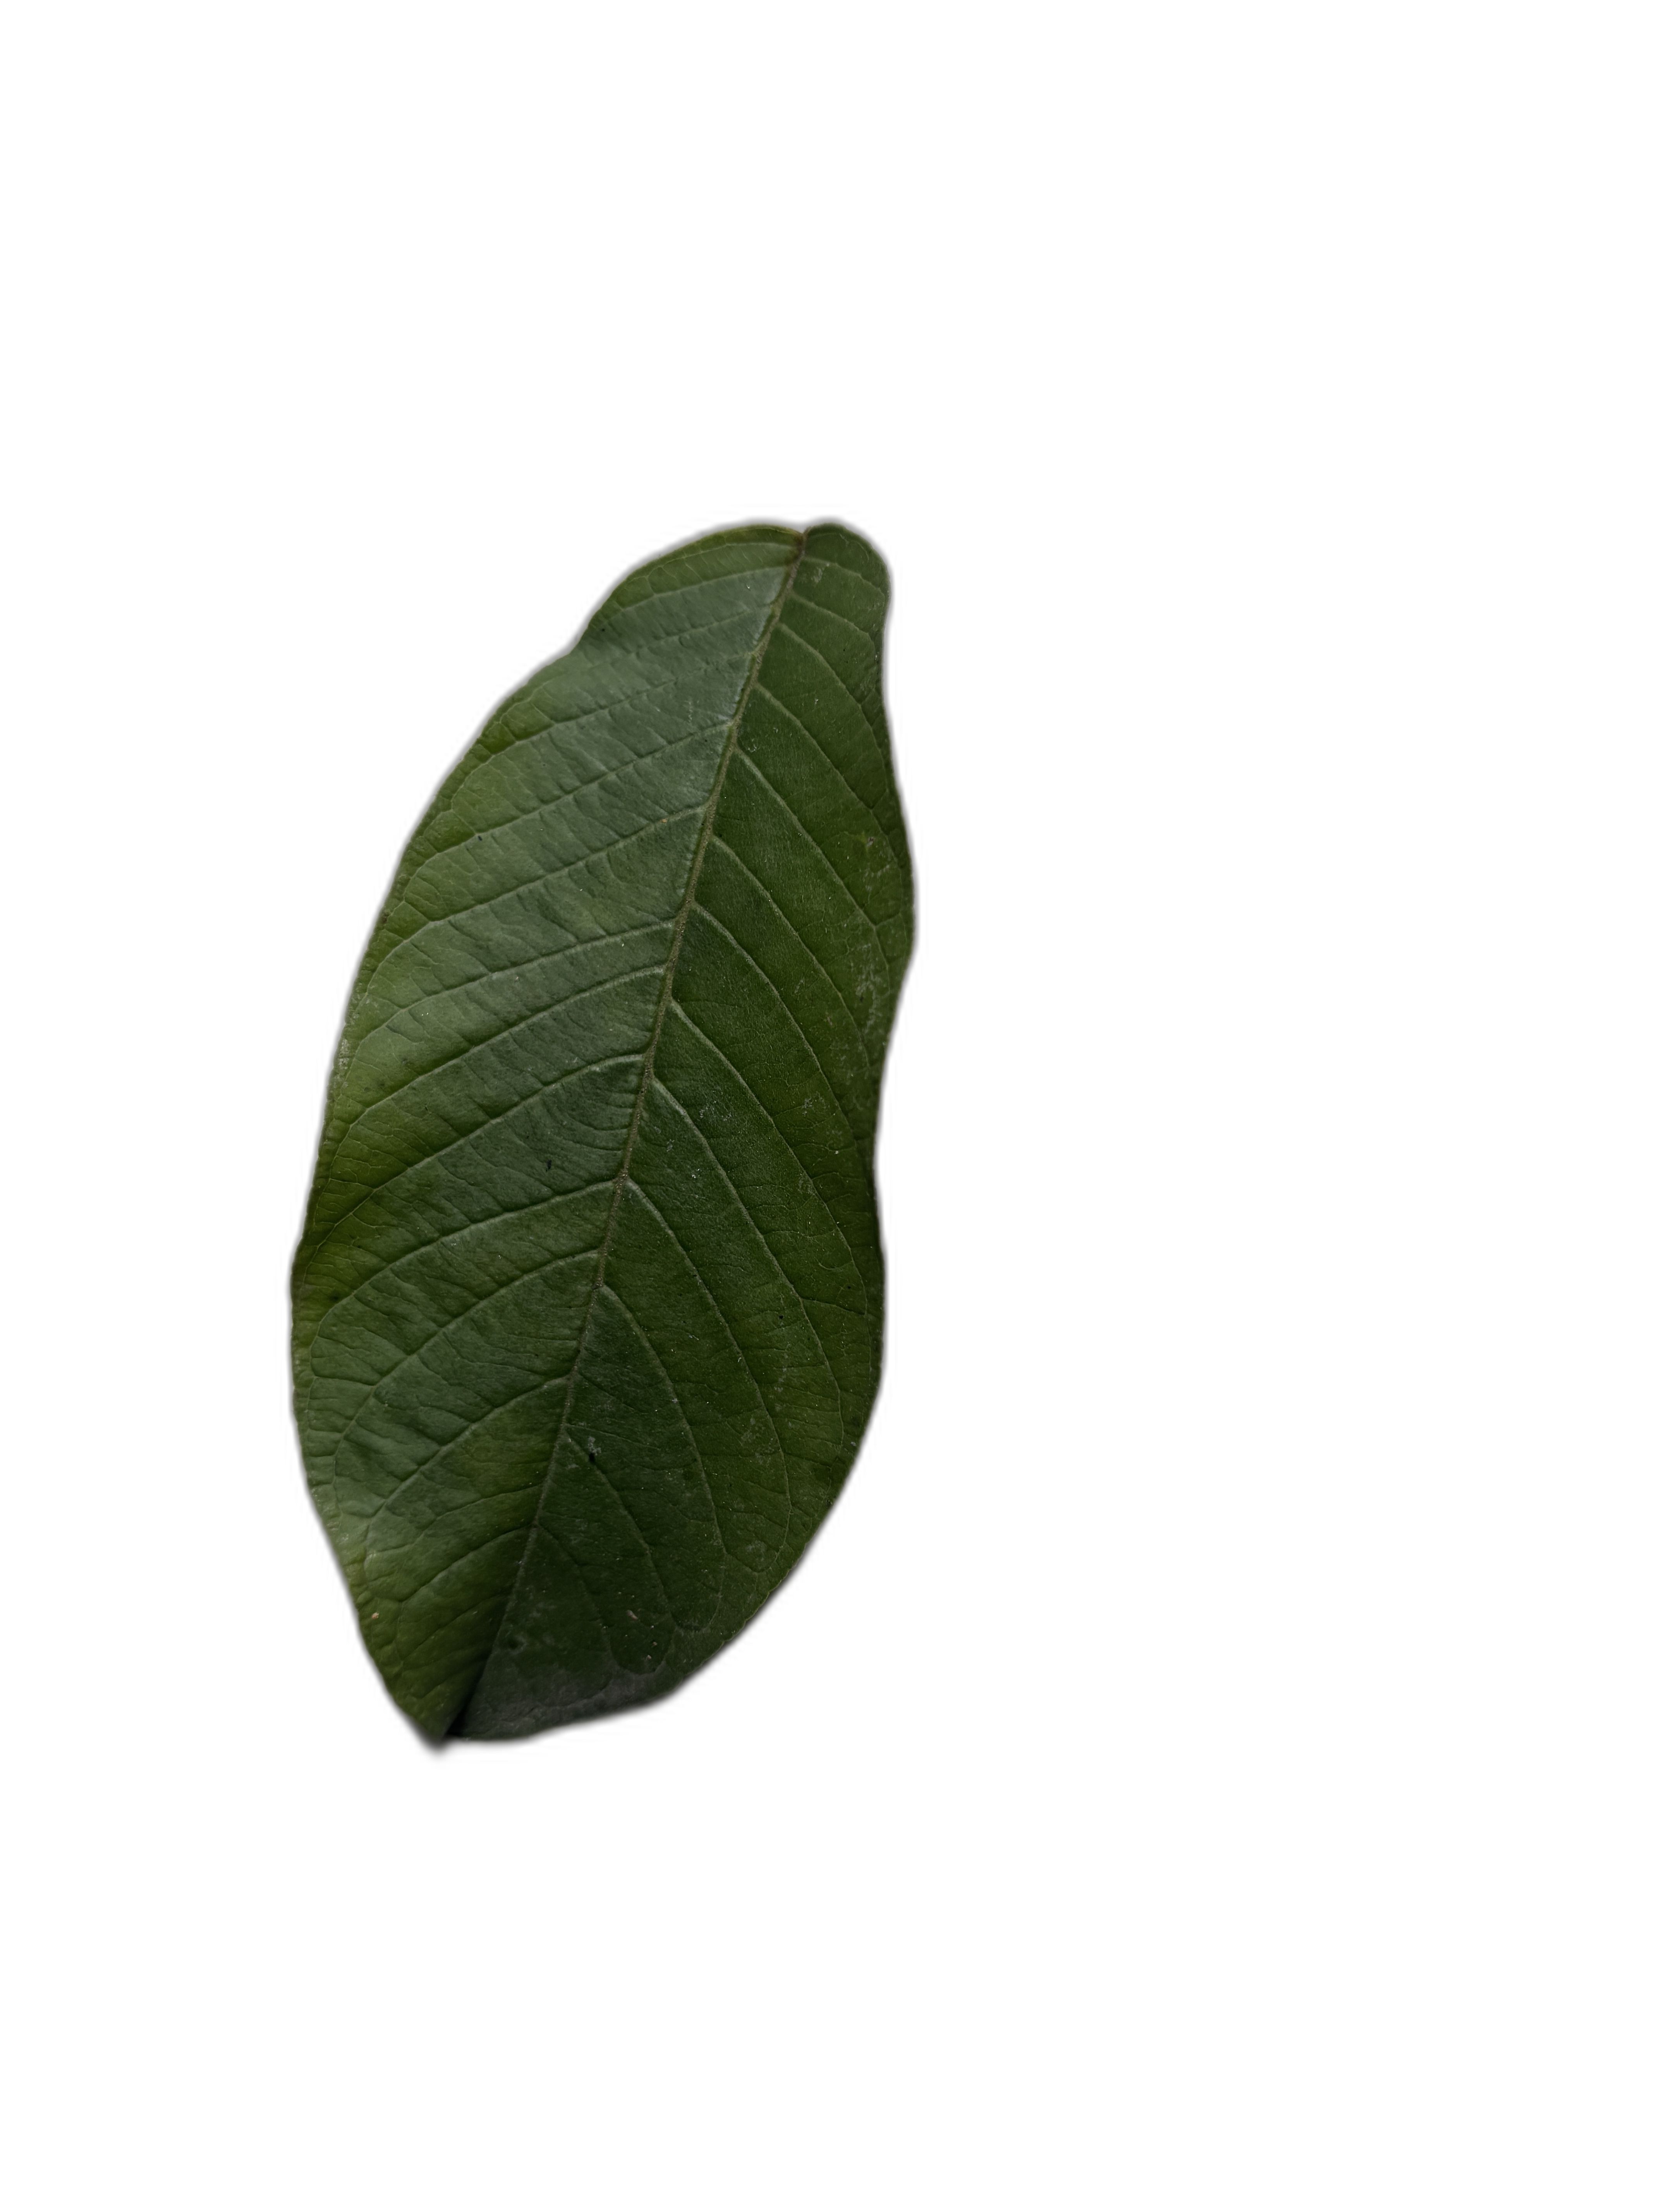
Plant part: leaf
Disease: Healthy